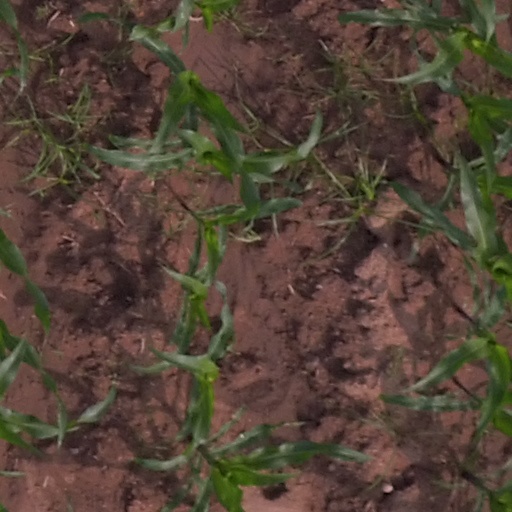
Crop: maize; corn